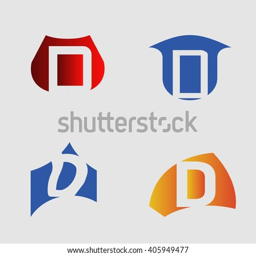
vector illustration of abstract icons based on person